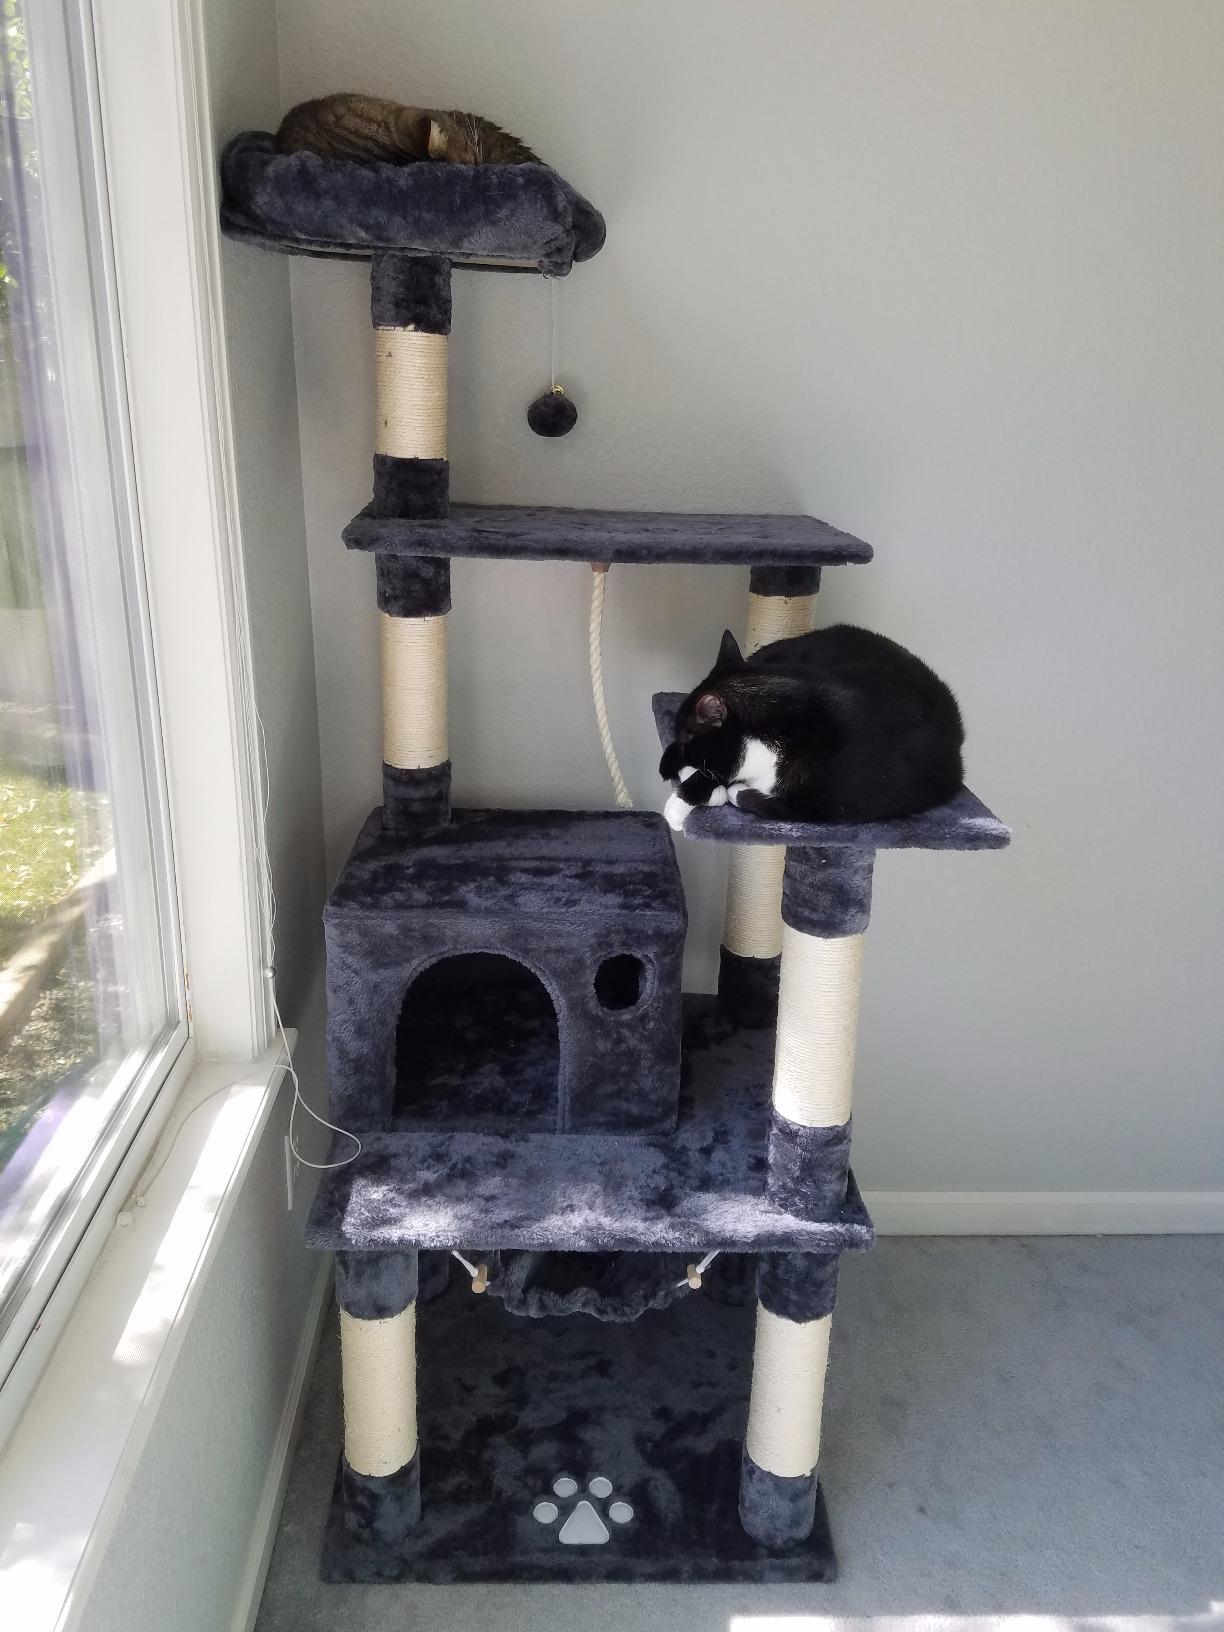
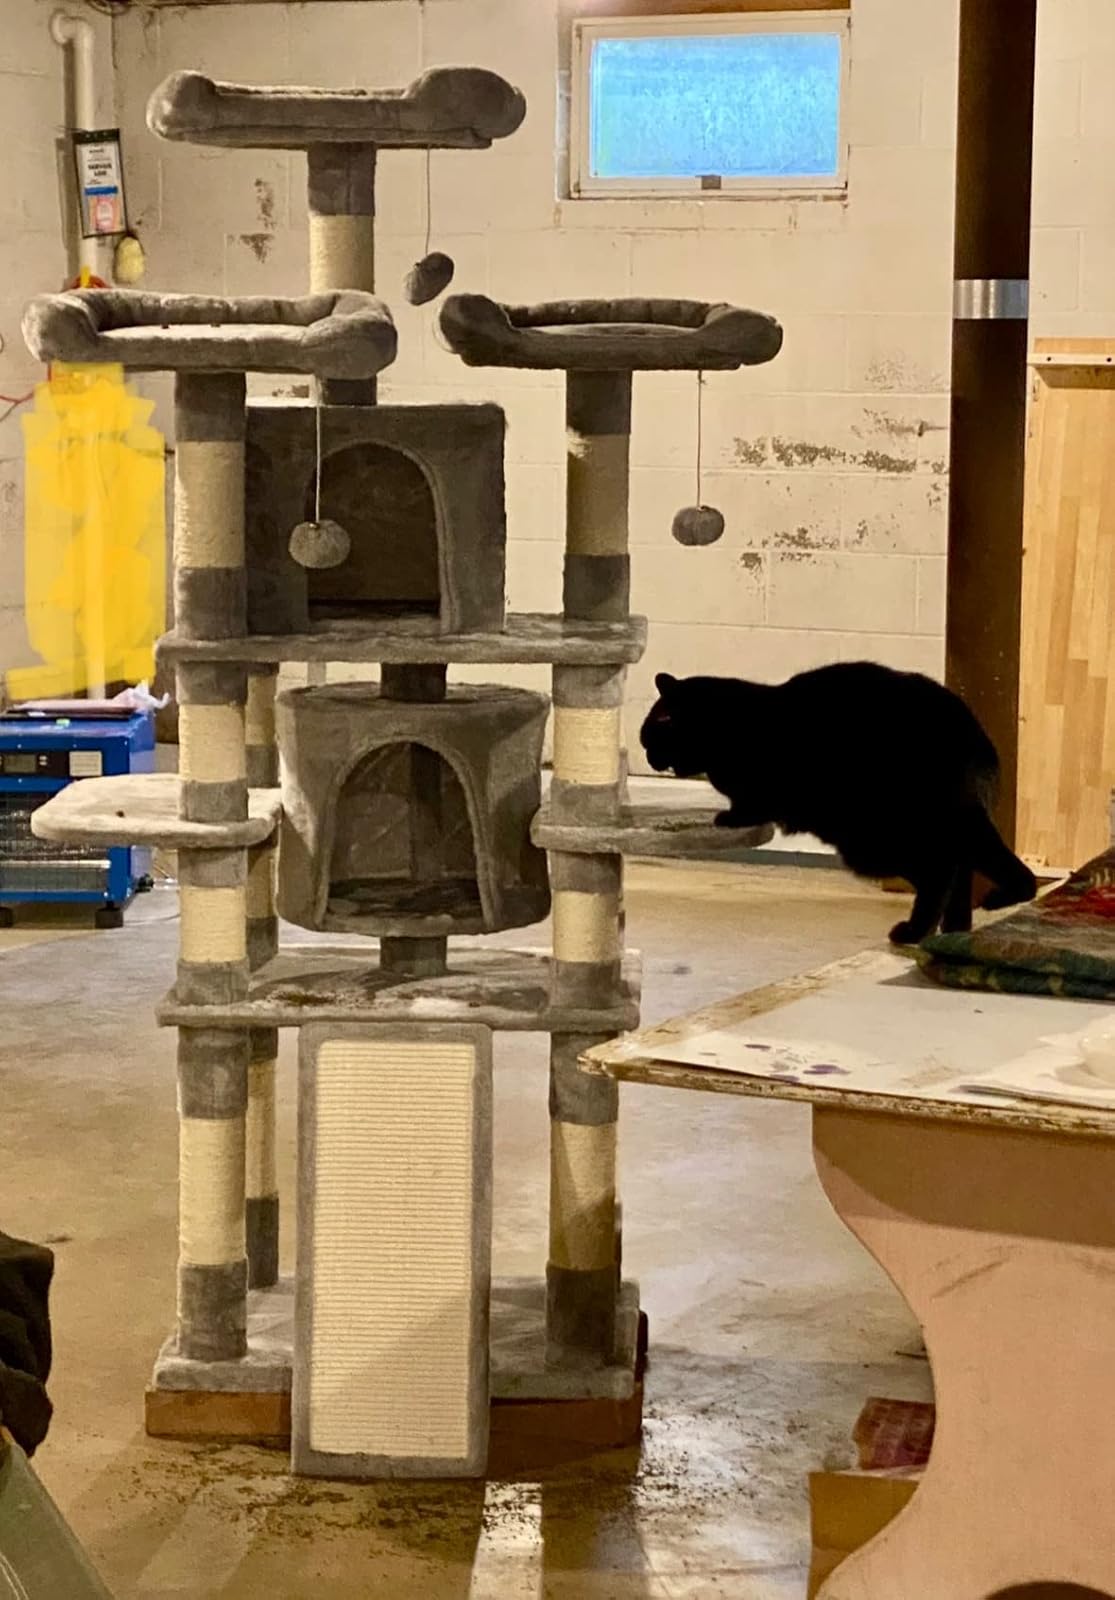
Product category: items_cat tree
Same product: no